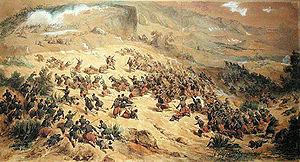
Prise du Teniah de Mouzaïa le 12 mai 1840 par les zouaves et les tirailleurs de Vincennes sous les ordres du colonel de La Moricière, le duc d'Orléans commandant en chef
Louis Juchault de Lamoricière, né le 5 février 1806 à Nantes et mort le 11 septembre 1865 à Prouzel, est un officier et homme politique français. Ses actions décisives sur le plan militaire ont contribué à la pacification rapide de l'Algérie française.
La bataille du col de Mouzaïa, ou prise du Teniah de Mouzaïa, désigne une bataille se déroulant en Algérie, le 12 mai 1840 durant la conquête de l'Algérie par la France.
Ferdinand-Philippe d'Orléans, né le 3 septembre 1810 à Palerme et mort le 13 juillet 1842 à Neuilly-sur-Seine, duc de Chartres puis duc d’Orléans et prince royal de France, est le fils aîné de Louis-Philippe Iᵉʳ, roi des Français et de Marie-Amélie de Bourbon, princesse des Deux-Siciles.